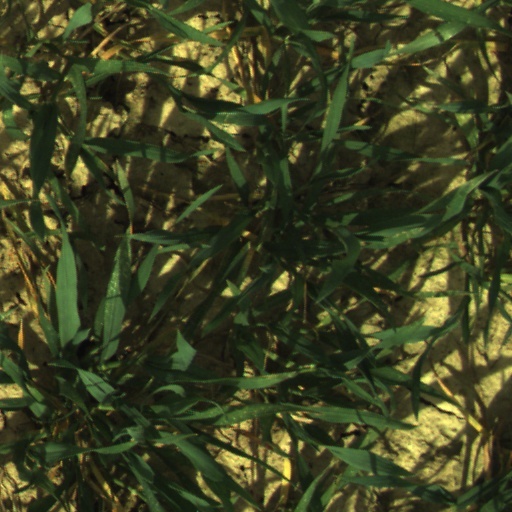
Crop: wheat